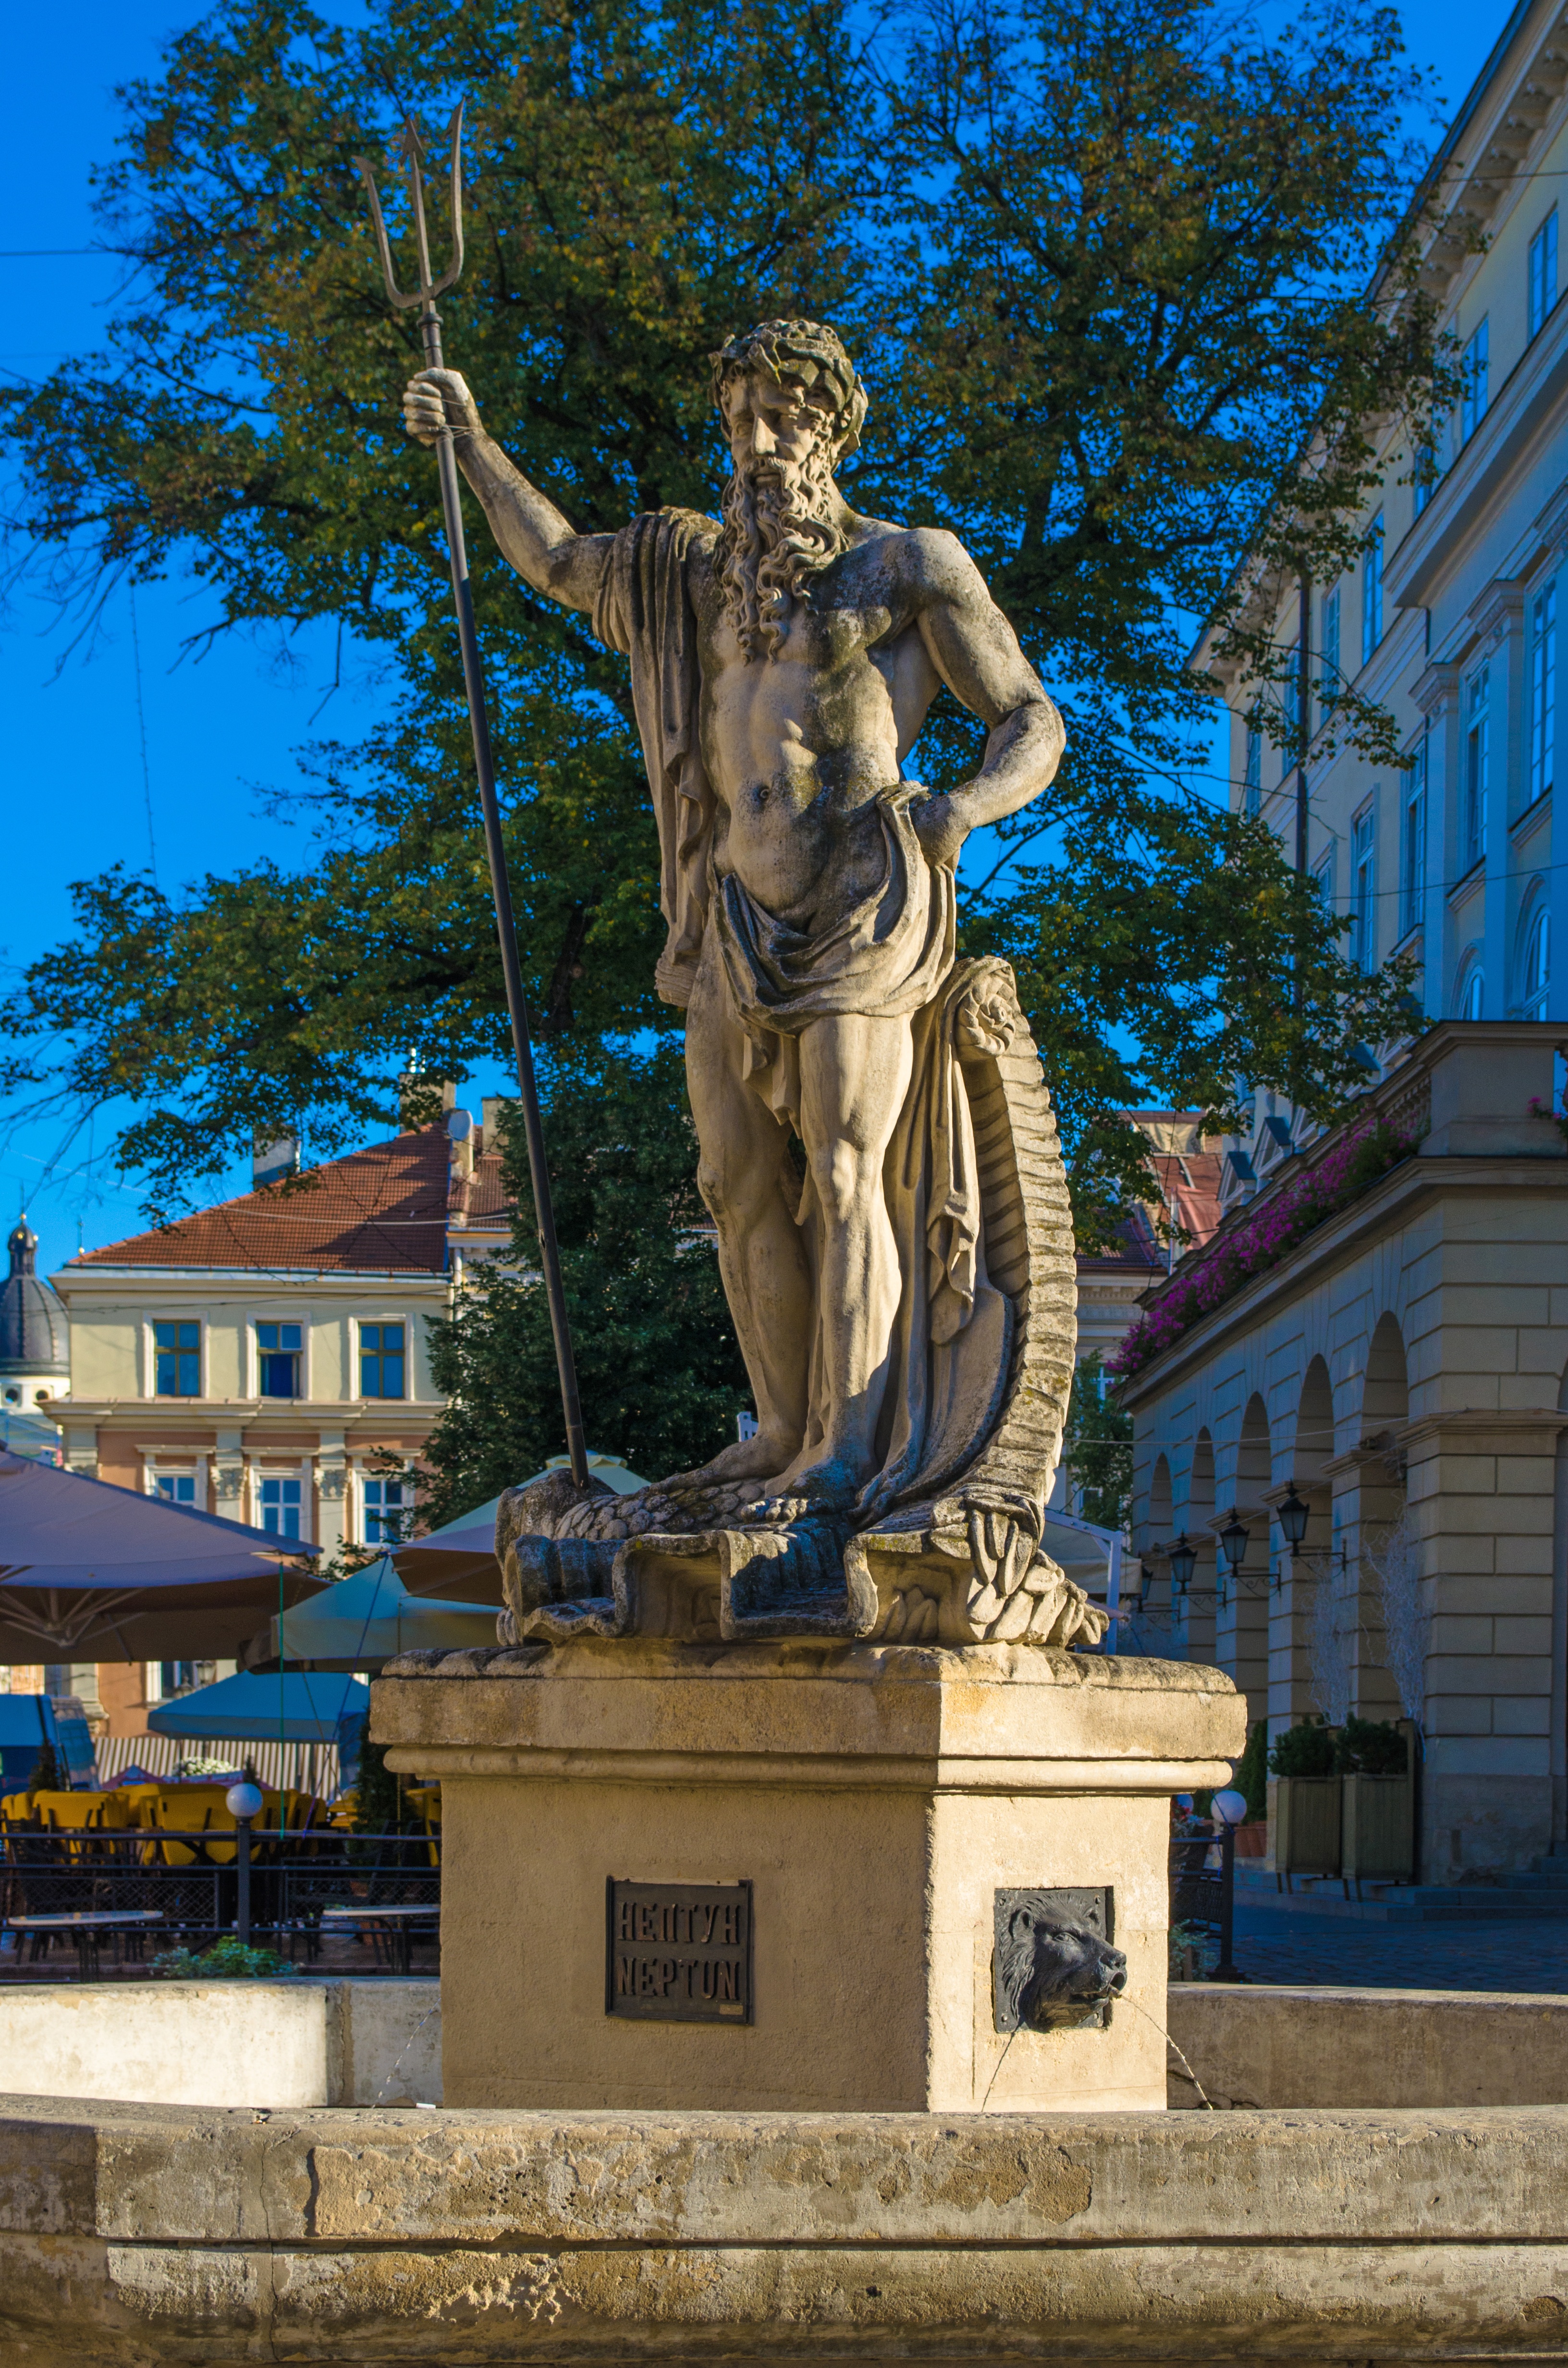
road, street, building, city, monument, summer, statue, museum, landmark, artwork, stroll, sculpture, memorial, art, fortress, fountain, ukraine, center, water feature, lviv, neptune, arsenal, handsomely, sights, the city of lviv, ancient history